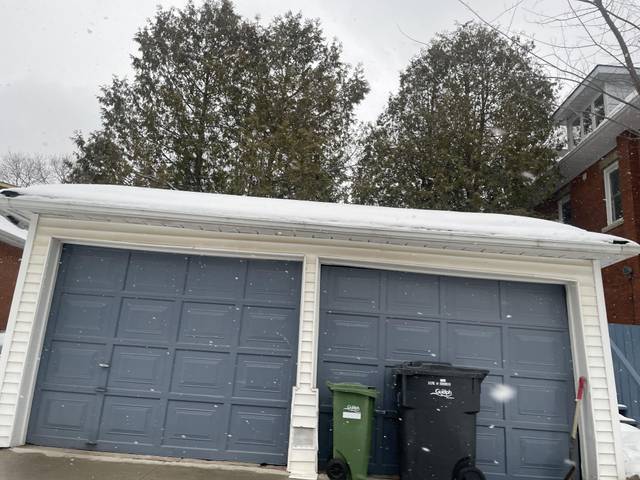
Region: Canada
Coordinates: 43.536, -80.241